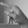
ASL letter: P